Ranade Institute

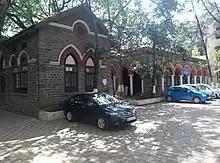
One of the famous institute in Maharashtra imparting courses in journalism and mass communication

An endowment of Rs.10,000/-, made by Shri. K. A. Kolhatkar, led to the creation of the Department of Communication and Journalism by the University of Pune in 1956 and the institution of the "Sandeshkar Kolhatkar Scholarship" for Marathi Journalism. The Department of Communication and Journalism was established in 1964.